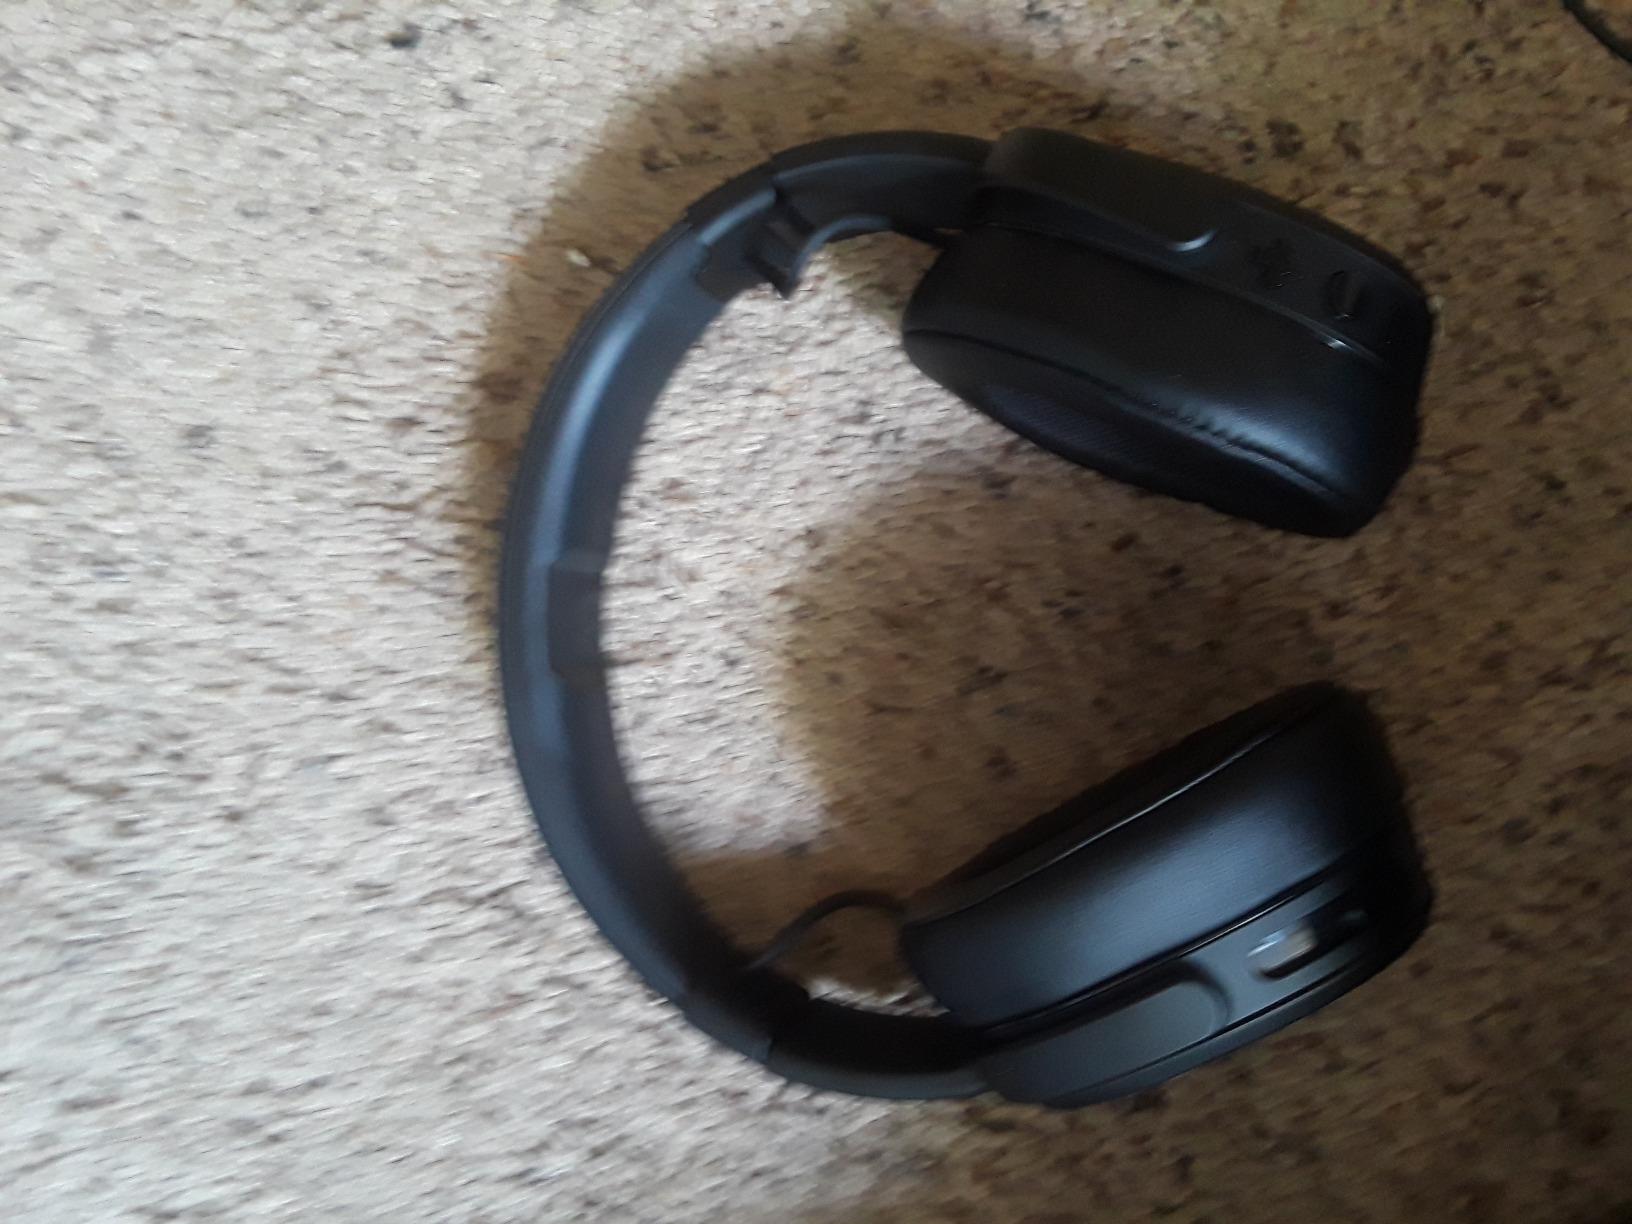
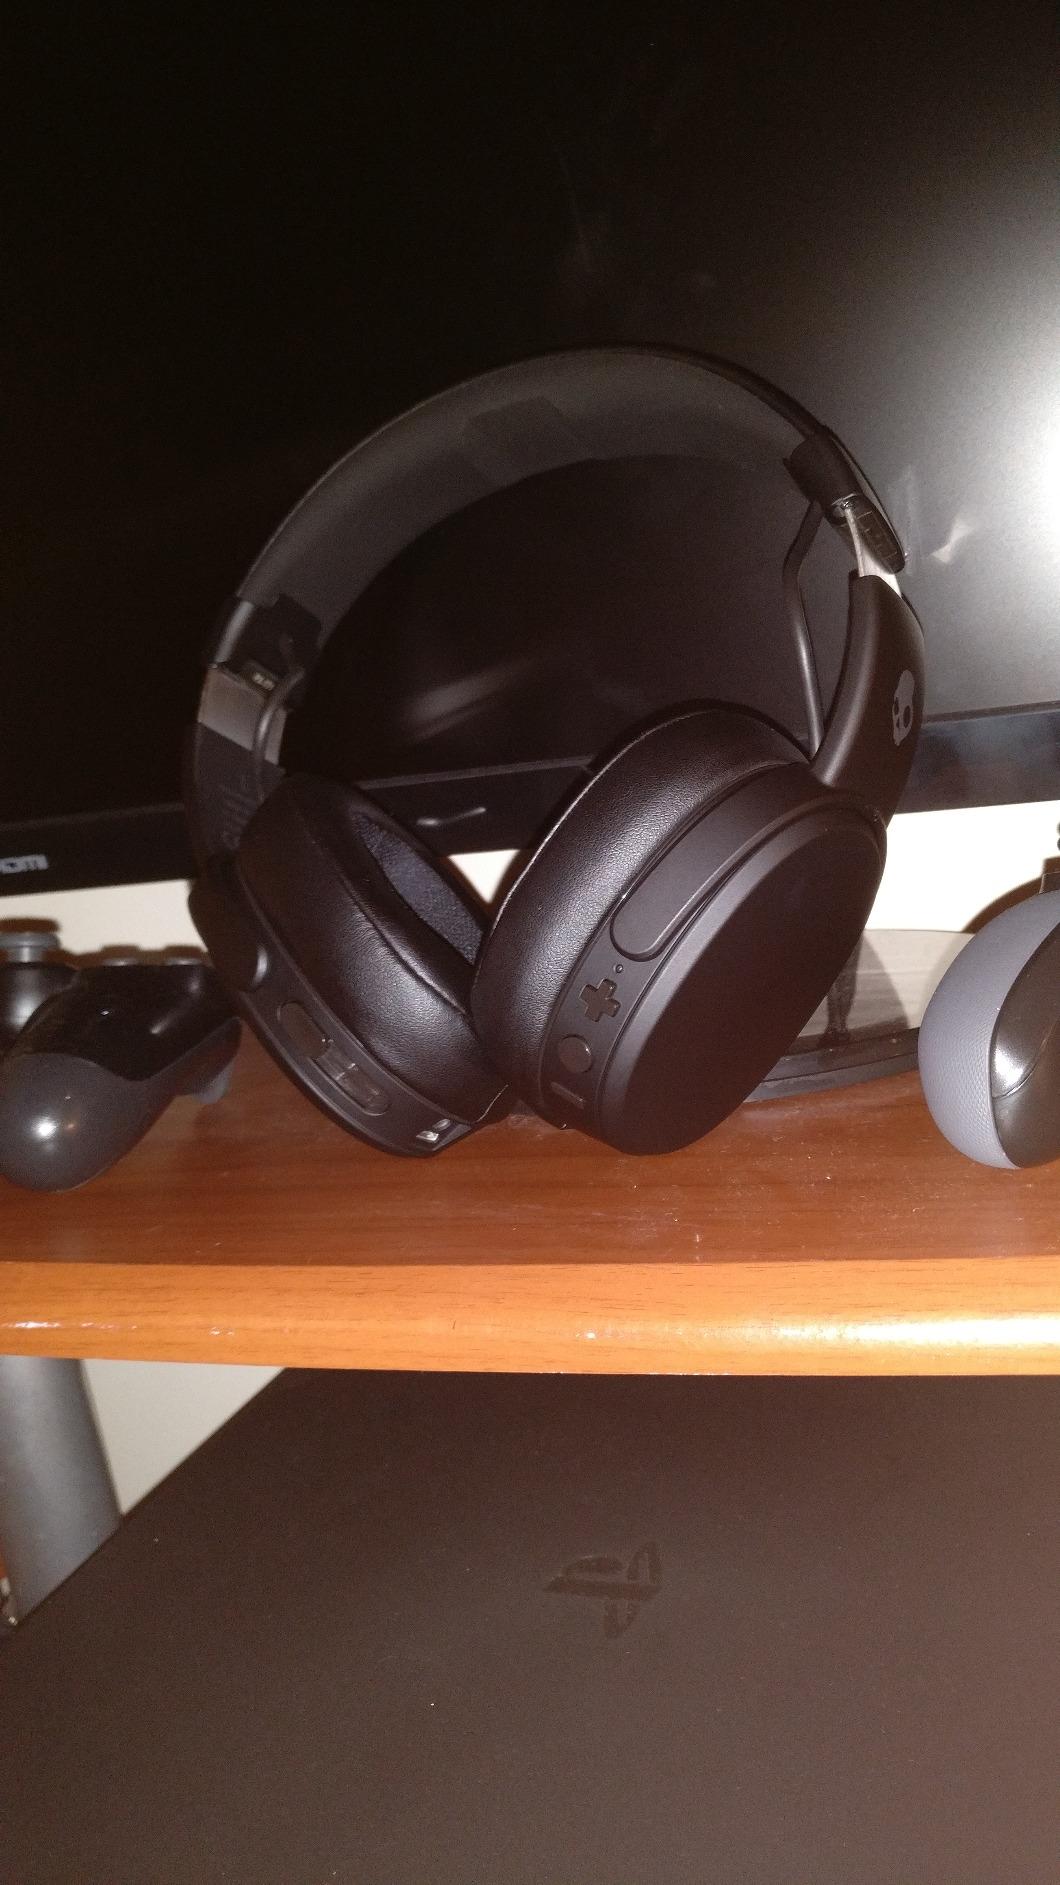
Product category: headphones
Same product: yes